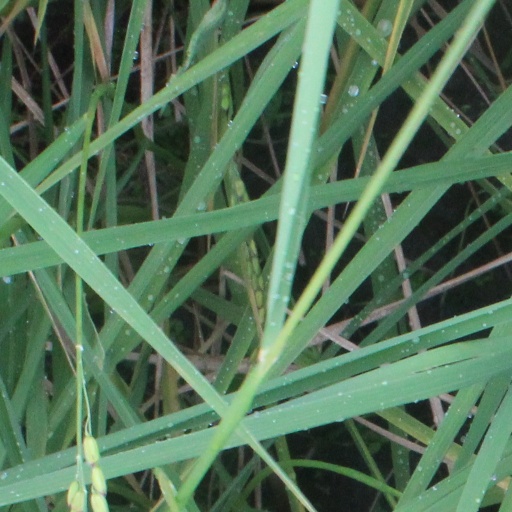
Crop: rice